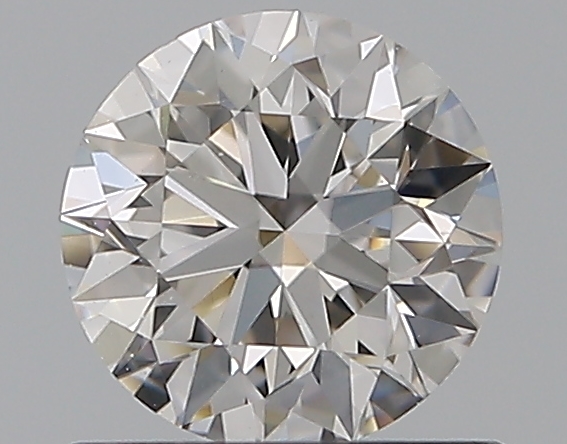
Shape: round
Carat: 0.65
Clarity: VVS2
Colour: I
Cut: EX
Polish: EX
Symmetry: EX
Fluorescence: N
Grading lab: GIA
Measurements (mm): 5.5 x 5.53 x 3.46